First Special Service Force

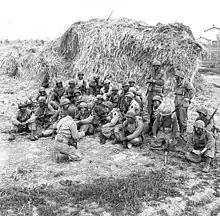
Personnel being briefed before setting out on a patrol at the Anzio beachhead

Following the Québec Conference in August 1943, General Dwight D. Eisenhower was moved to London to plan for the Normandy landings. Command of the Mediterranean Theater was given to British General Henry Maitland Wilson. General Sir Harold Alexander, commanding the Allied Armies in Italy, had formulated the plan to land Allied troops at Anzio in order to outflank German positions in the area. German Field Marshal Albert Kesselring commanded the four German divisions at Anzio, which included the Hermann Goering Division and the 35th Panzer Grenadier Regiment of the 16th SS Panzergrenadier Division Reichsführer-SS Division. Combined German and Italian strength at Anzio was an estimated 70,000 men.